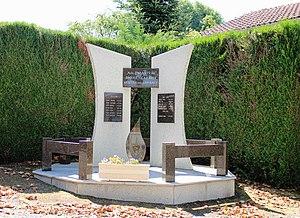
Monument aux morts de Bégole (Hautes-Pyrénées)
Bégole est une commune française située dans le département des Hautes-Pyrénées, en région Occitanie.
Caharet est une commune française située dans le département des Hautes-Pyrénées, en région Occitanie.